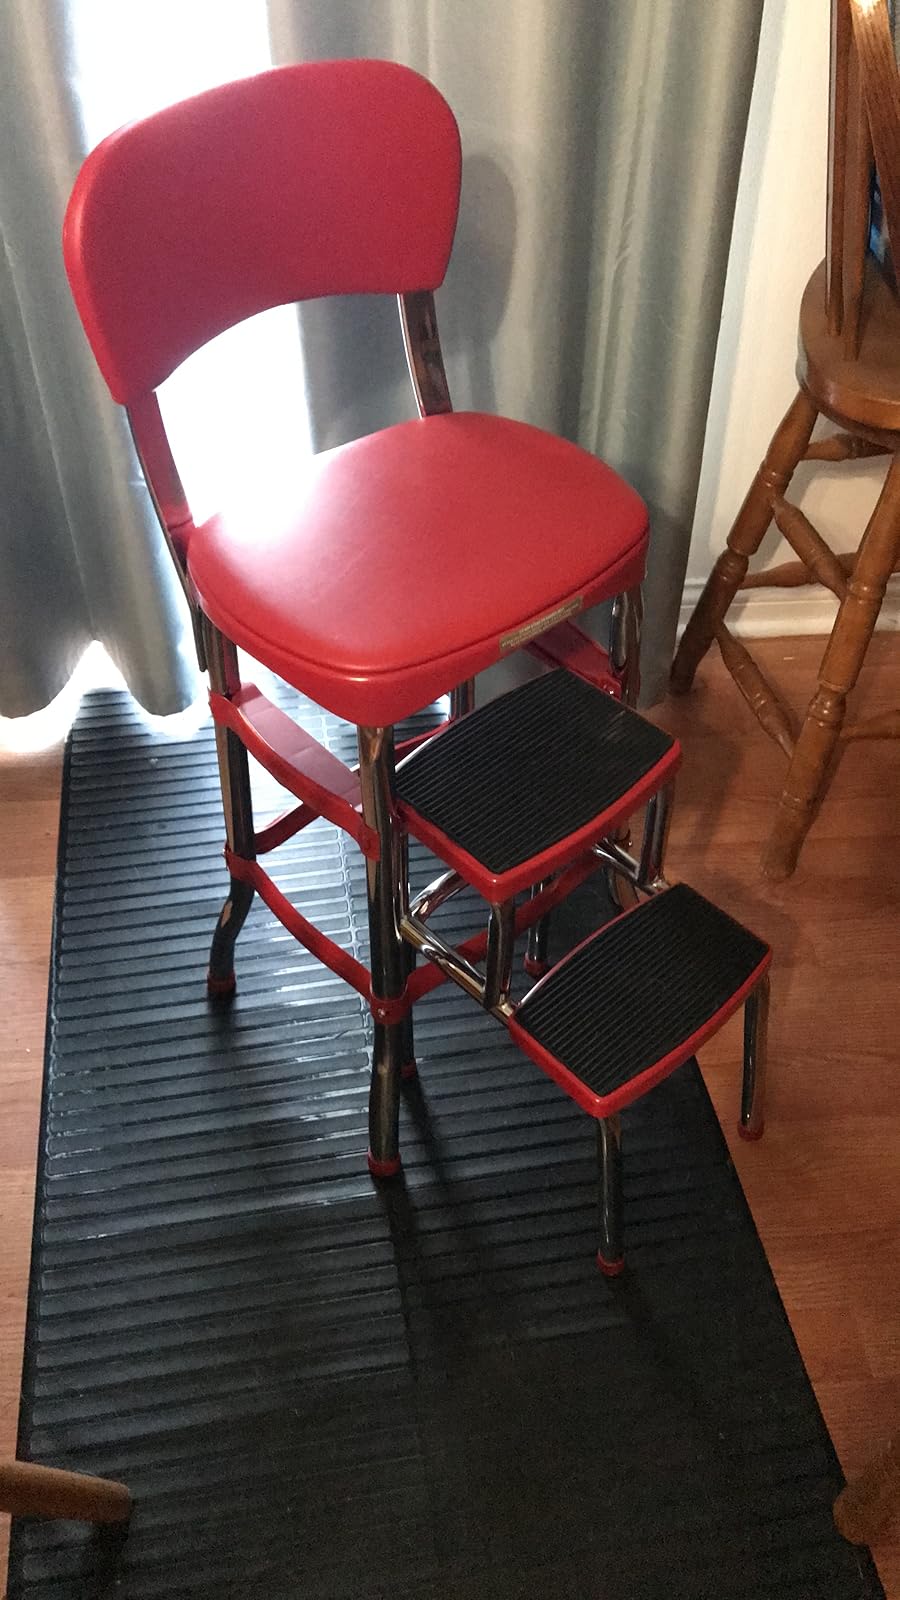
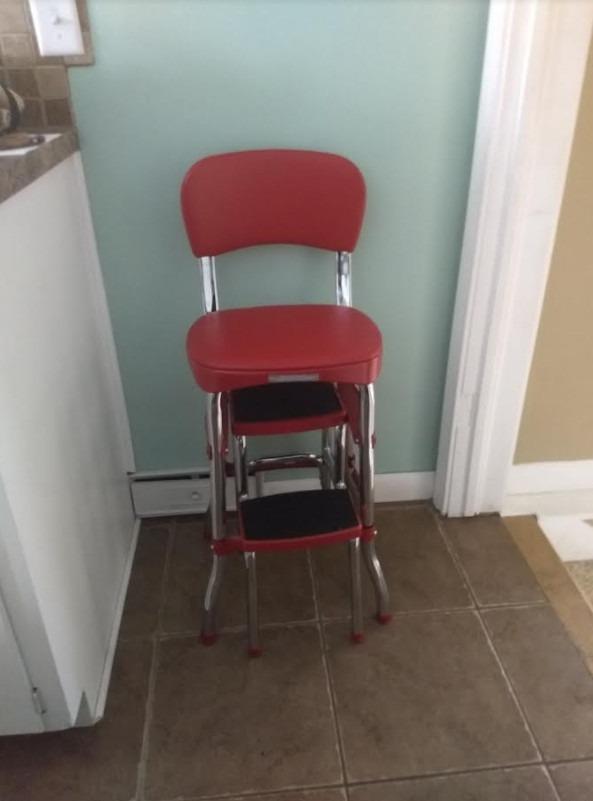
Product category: items_chair
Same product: yes